Stronger (Kanye West song)

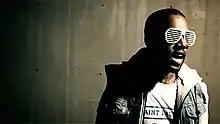
In the video, West appears against a stone wall in NYC as he wears his shutter shades, which he first discovered at a public toilet following a convention in Paris during 2006.

An accompanying music video was directed and produced by Williams, with director of photography John Perez, editor Peter Johnson, executive producer Susan Linss, and post supervisor Amelia Torabi. Post-production and visual effects were done at RhinoFX by VFX Supervisor Vico Sharabani, whereas Walter Lubinski and Ian Brauner handled animation. Sal Randazzo contributed roto and smoke animation, with John Budion, Niklaus Schlumpf, and Julie Mai serving as inferno artists, assisted by Barry Furlano. Williams explained to SOHH that after hearing "Stronger", working with West again felt natural, as he thought he could easily collaborate with him. The director had previously worked with West on videos for the singles "Diamonds from Sierra Leone", "Gold Digger", and "Drive Slow" from his 2005 album "Late Registration".